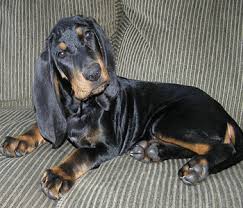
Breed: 225-n000062-black_and_tan_coonhound